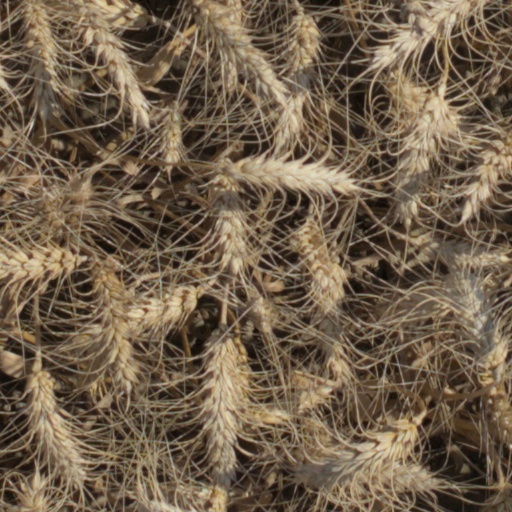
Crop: wheat